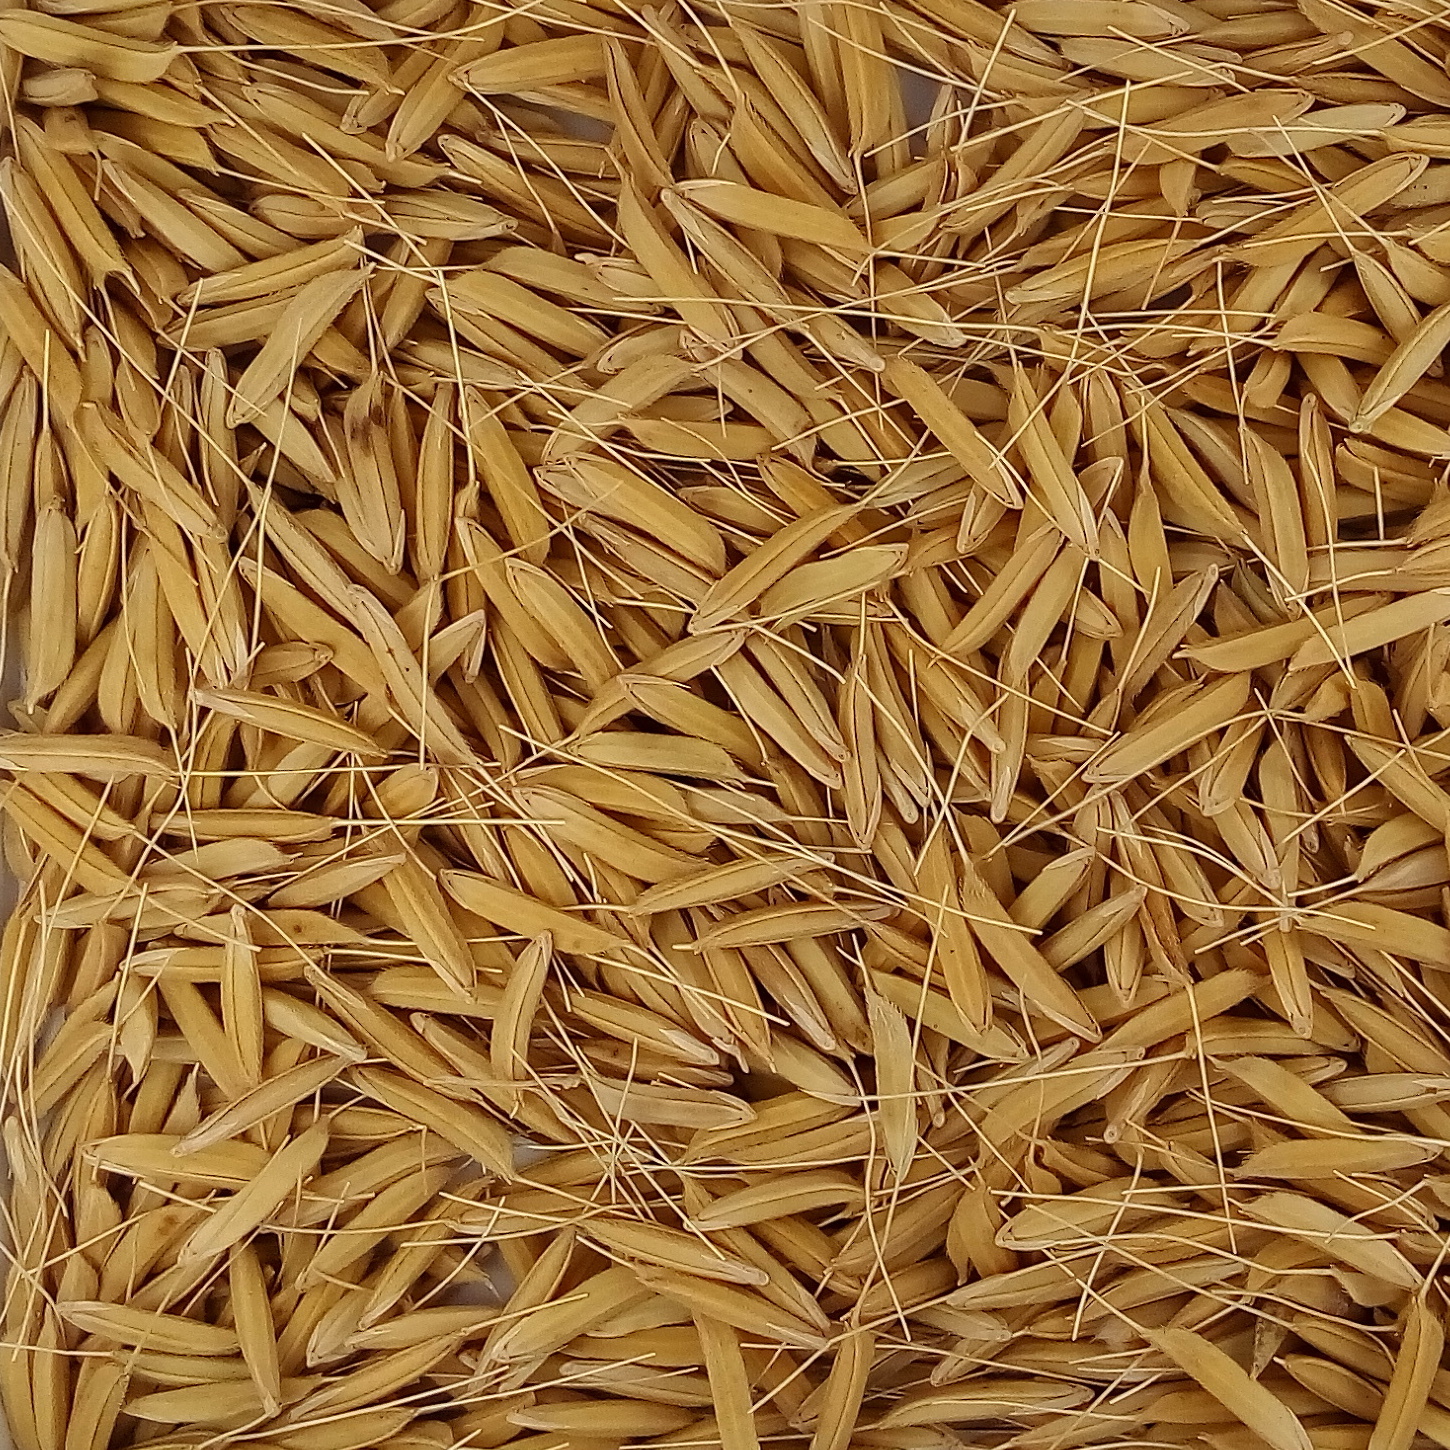
Rice seed variety: 1637